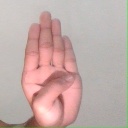
अक्षर: ब